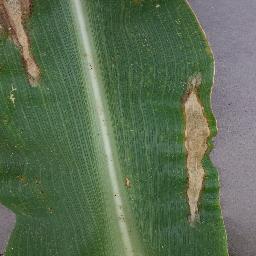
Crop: corn
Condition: (maize)_northern_blight